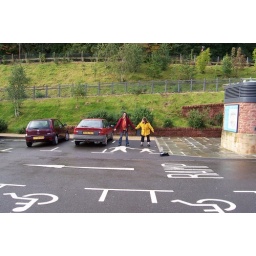
but only in this area. across the road it's all just sitting area.